Team

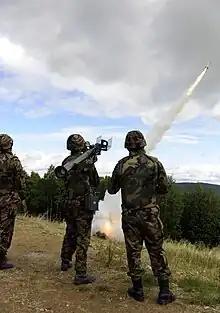
A Japan Air Self-Defense Force (JASDF) team looks on after the Type 91 Kai MANPAD fires a rocket at a mock airborne target.

Although the concept of a team is relatively simple, social scientists have identified many different types of teams. In general, teams either act as information processors, or take on a more active role in the task and actually perform activities. Common categories and subtypes of teams include: